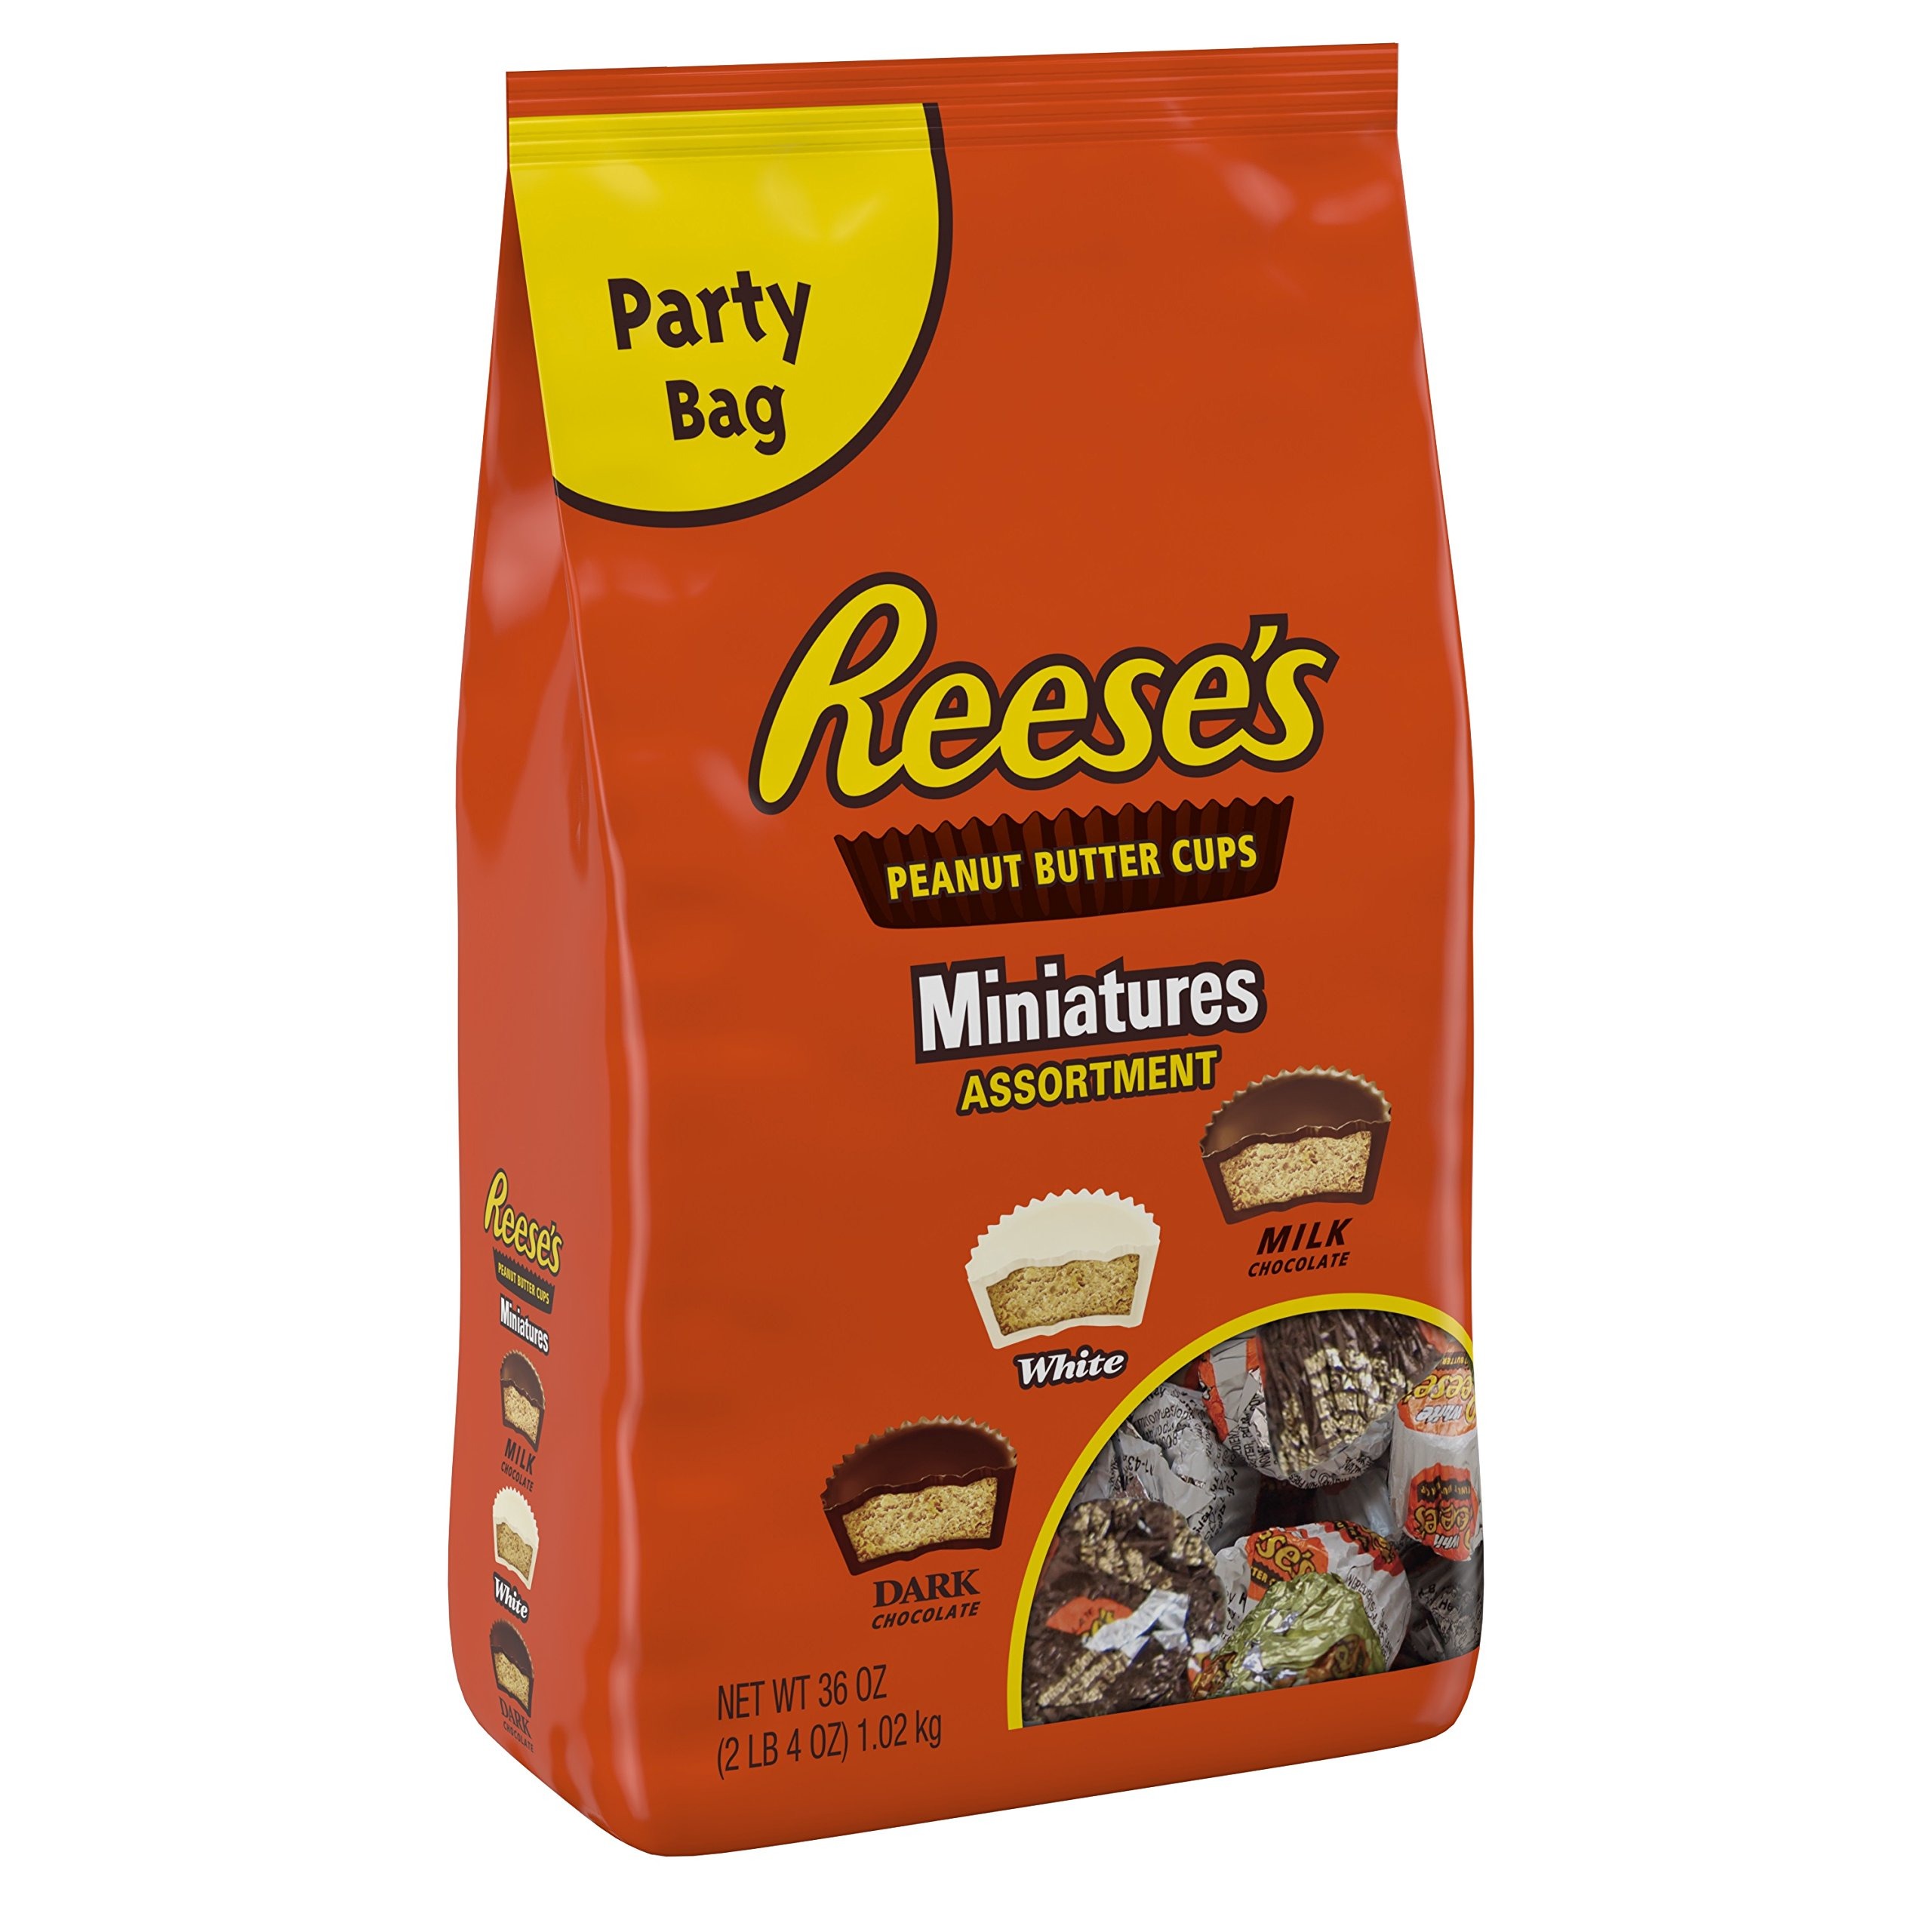
Item Name: Reese's Peanut Butter Cups, Chocolate Candy, Miniatures Assortment (Milk, Dark, White), 36 Ounce
Bullet Point 1: REESE's Chocolate Candy Assortment, Peanut Butter Cups (White Chocolate, Dark Chocolate, Milk Chocolate), 36 Ounce Bag
Bullet Point 2: REESE's Chocolate Candy Assortment, Peanut Butter Cups (White Chocolate, Dark Chocolate, Milk Chocolate), 36 Ounce Bag
Bullet Point 3: REESE's Chocolate Candy Assortment, Peanut Butter Cups (White Chocolate, Dark Chocolate, Milk Chocolate), 36 Ounce Bag
Value: 36.0
Unit: Ounce

Price: 25.89